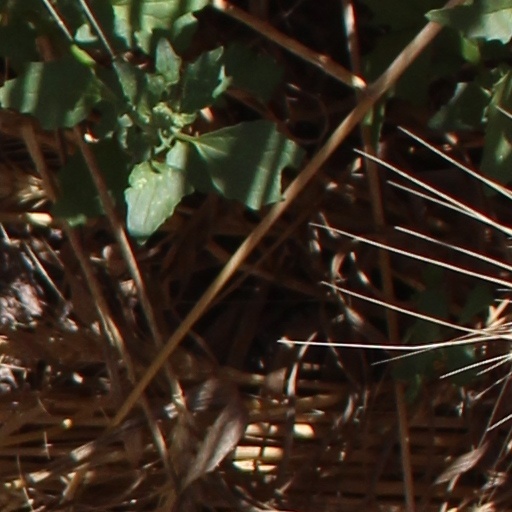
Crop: wheat